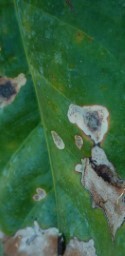
Label: Miner